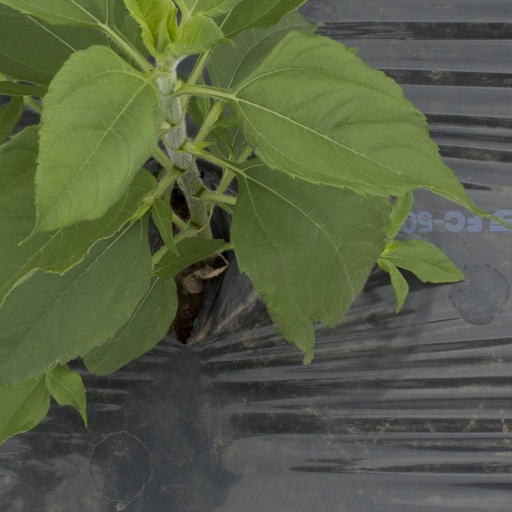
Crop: Jerusalem artichoke